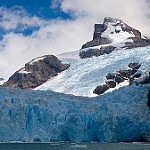
Label: glacier